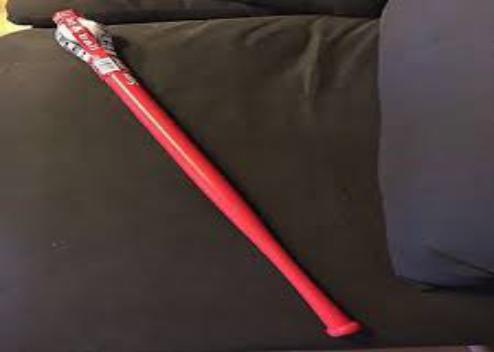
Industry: Sports